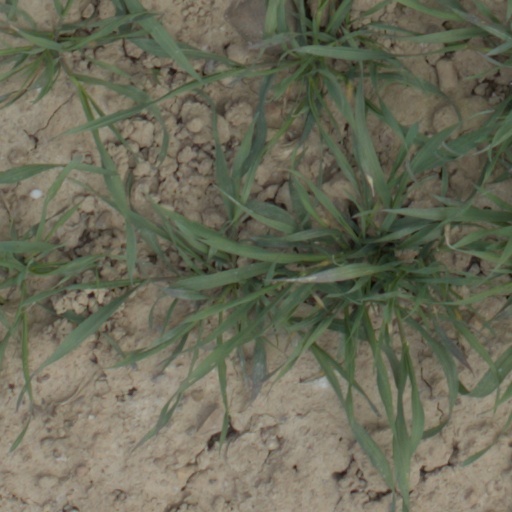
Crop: wheat